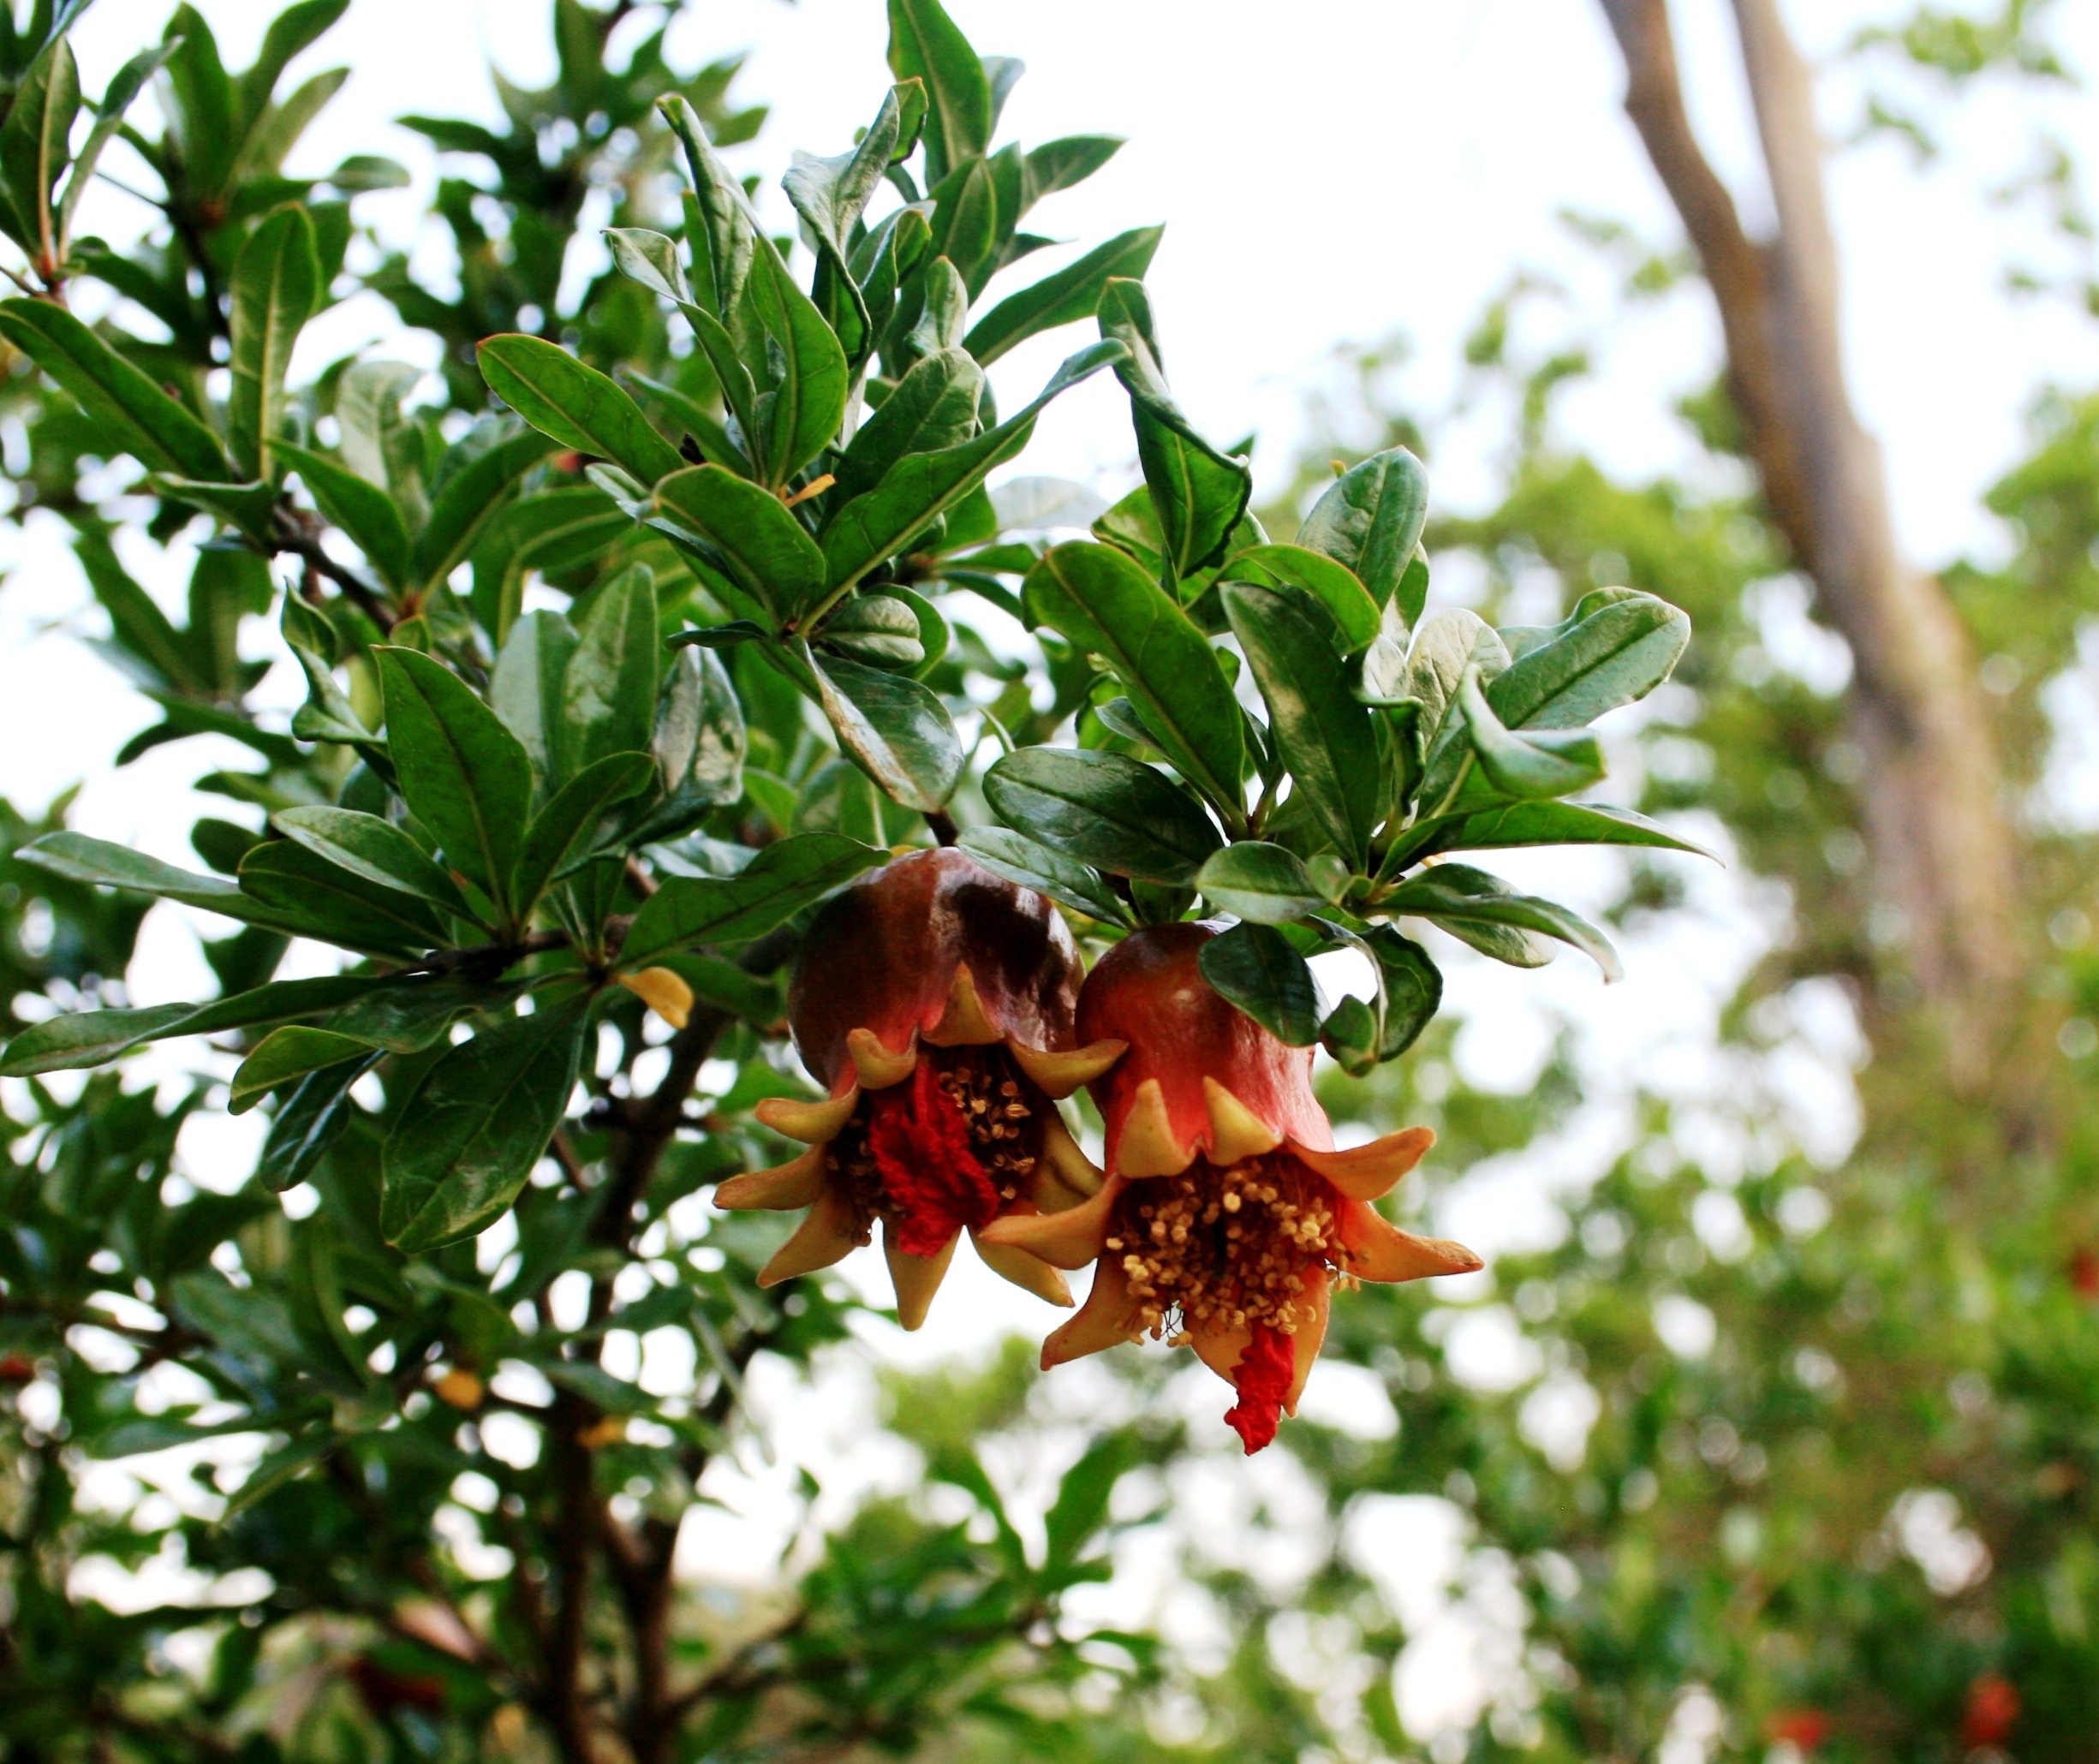
tree, branch, blossom, plant, fruit, flower, young, food, red, produce, evergreen, botany, flora, shrub, flowering plant, pomegranates, plump, green foliage, woody plant, land plant, forming fruit